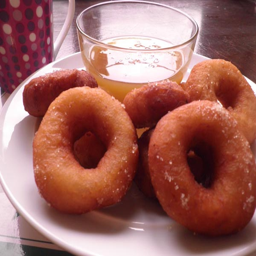
a close up of a plate of doughnuts on a table
The donuts are served on a platter with a dipping sauce.
Fresh donuts on a plate with dipping sauce and a drink.
A plate full of plain doughnuts and a glaze dip.
A few doughnuts are placed around a yellow liquid on a plate.